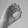
ASL letter: O